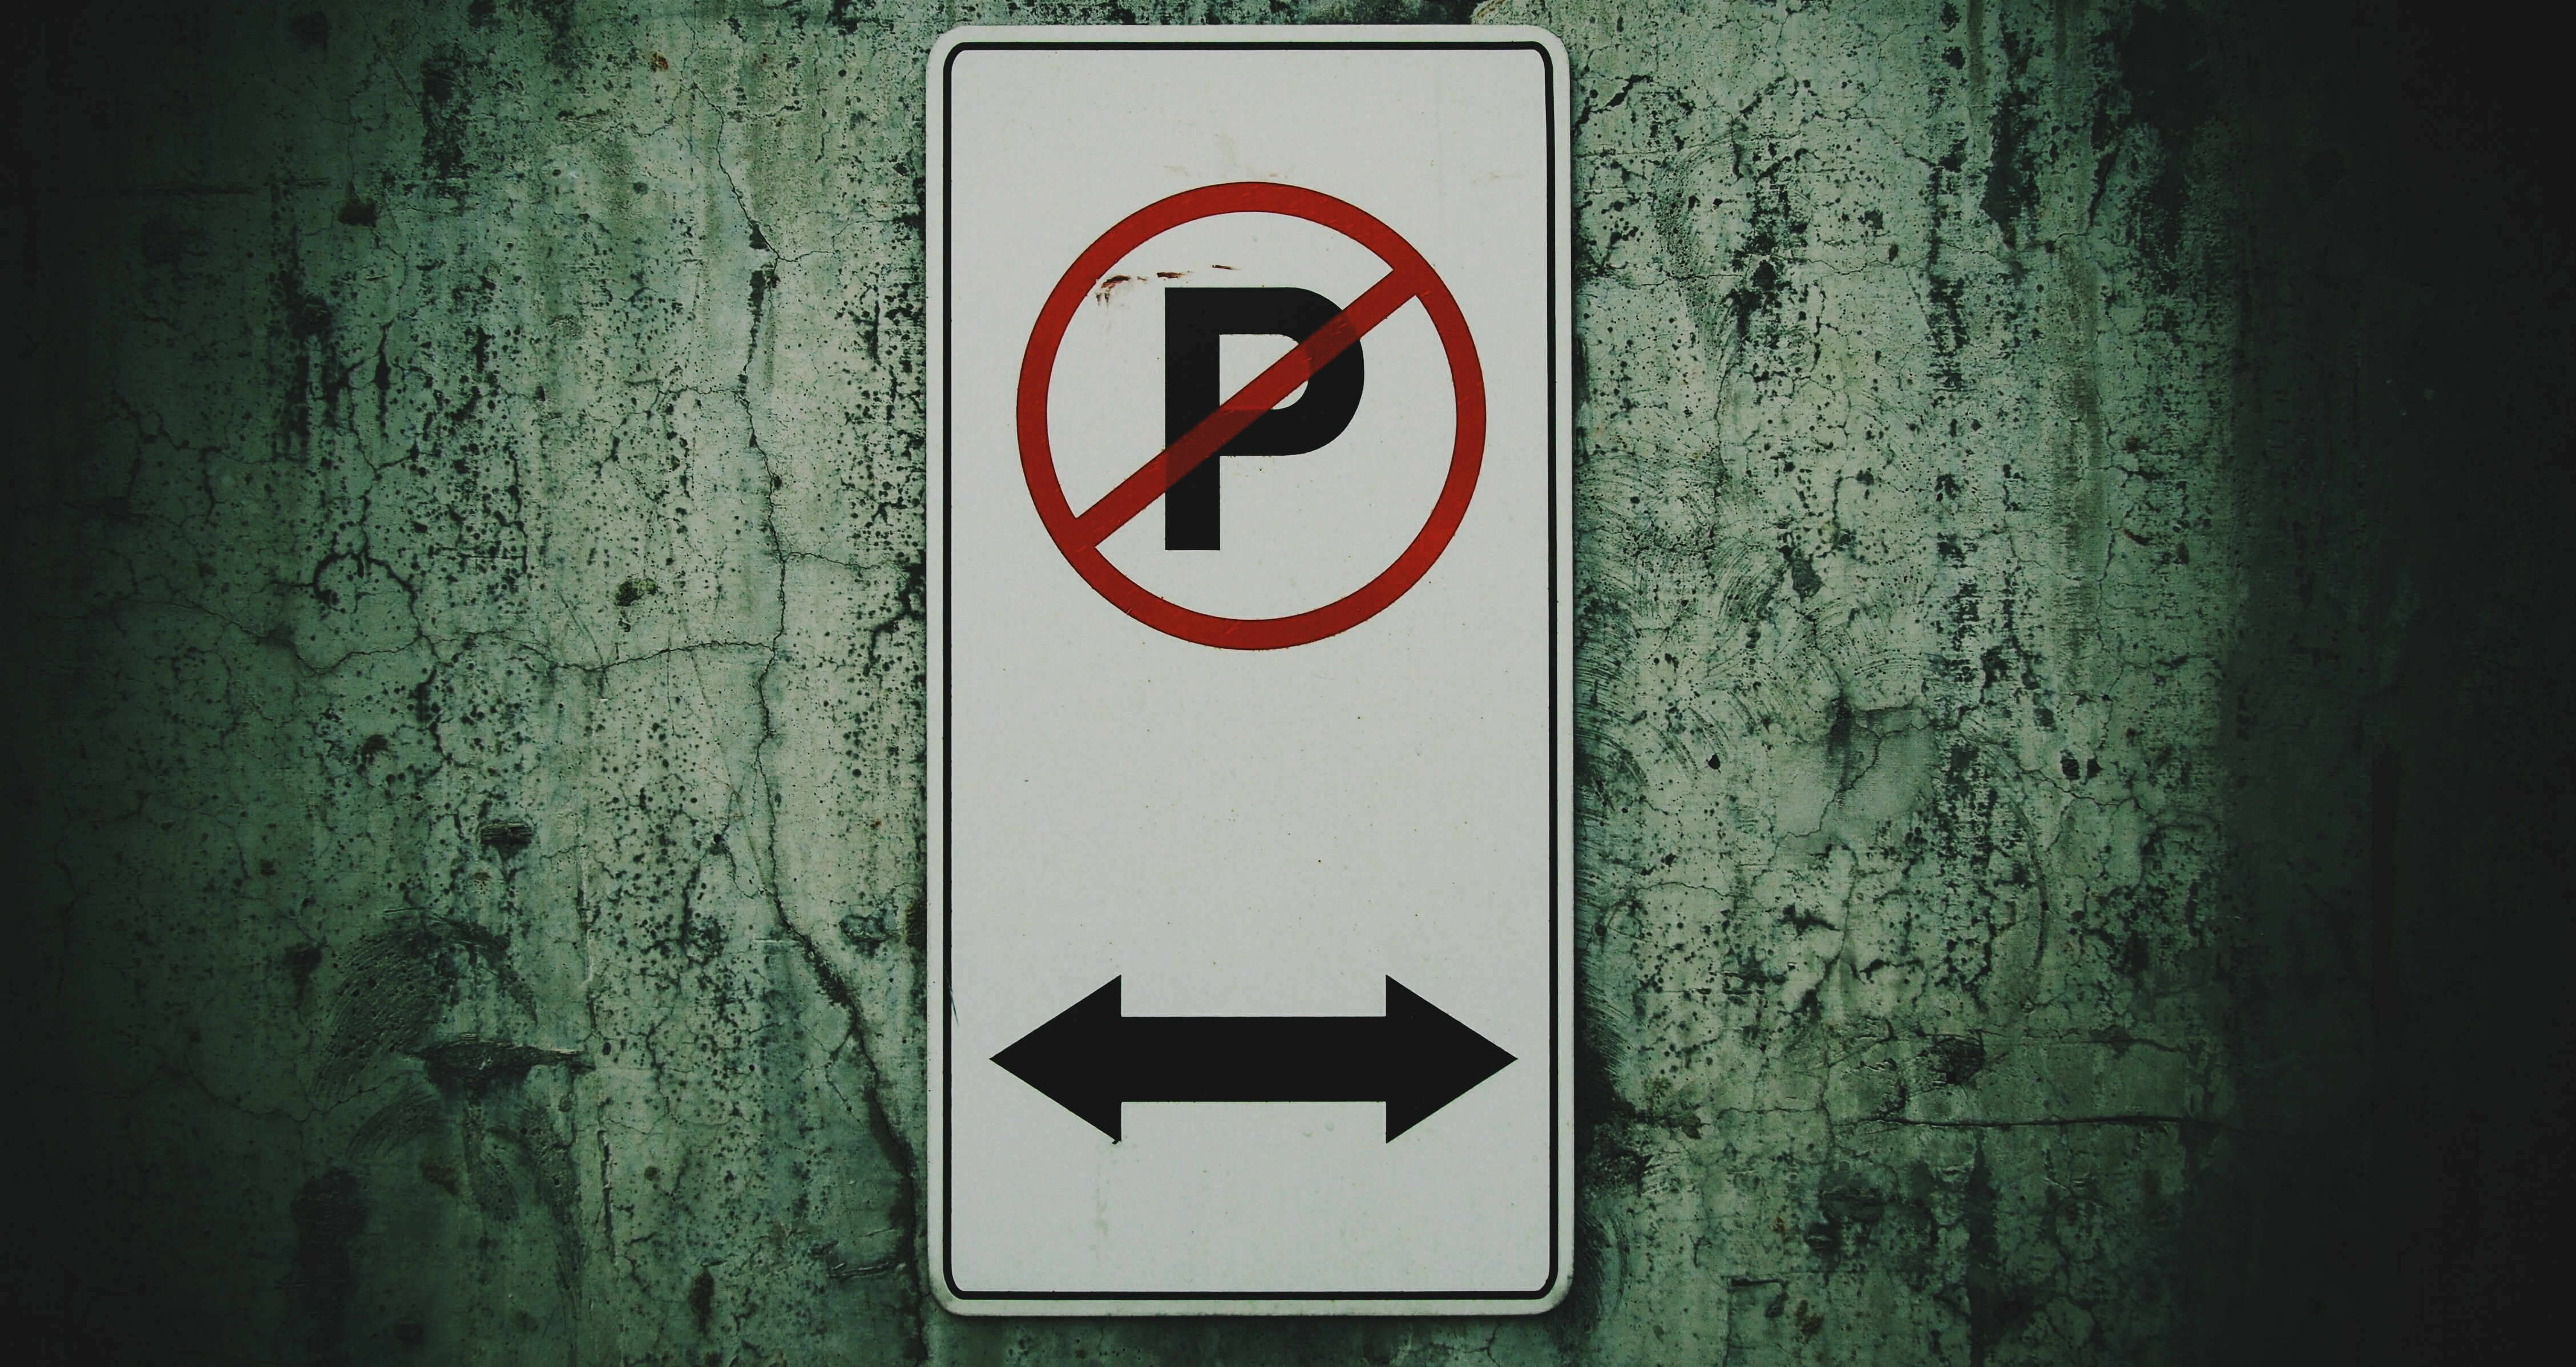
number, sign, symbol, street sign, signage, brand, font, logo, shape, traffic sign